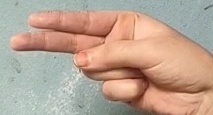
ASL sign: H